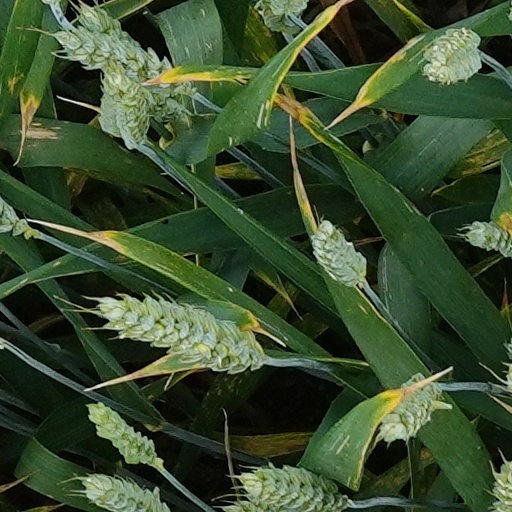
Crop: wheat